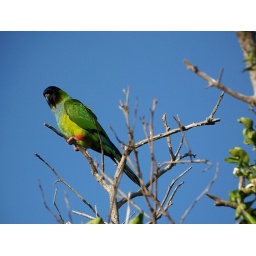
This is one of a pair of parrots that flew onto an orange tree in my backyard.